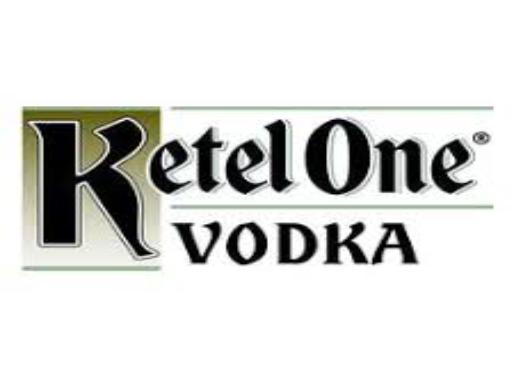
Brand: Ketel One
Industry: Food